Gina Lückenkemper

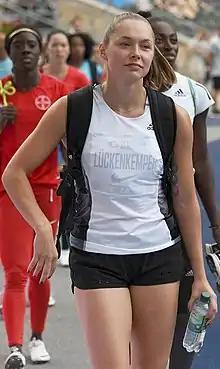
Lückenkemper at the ISTAF Berlin meeting in 2019

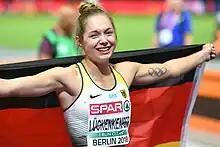
Lückenkemper at the 2018 European Championships in Berlin

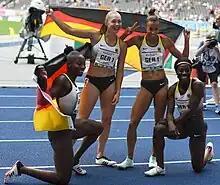
Lückenkemper (second from the left) with 4 × 100 m relay team at the ISTAF Berlin meet in 2019

Gina Lückenkemper (born 21 November 1996) is a German track and field athlete who competes in the sprints. She is a three-time Olympian and won a bronze medal in the 4 × 100 metres relay at the 2024 Summer Olympics. Lückenkemper is also a World Championships bronze medalist, two-time European champion and World Relays silver and bronze medalist.